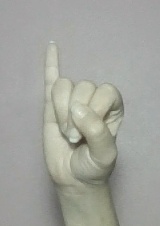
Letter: meem